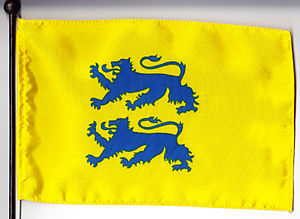
Sydslesvig / Navn og afgrænsning
Bordflag med de to blå slesvigske løver fra ca. 1950; anvendt som "Sydslesvigflag" ved siden af Dannebrog
Sydslesvigsk flag med de to blå slesvigske løver på gul flagdug fra tiden efter 2. verdenskrig og frem til idag.
Sydslesvig er et område i det nordlige Tyskland, beliggende mellem den dansk-tyske grænse og floderne Ejderen og Levenså, inklusive de nordfrisiske øer. Sydslesvig har en befolkning på omkring 500.000 og udgør ca. en femtedel af indbyggerne i delstaten Slesvig-Holsten. Det danske mindretal i Sydslesvig udgør cirka 50.000. Ved siden af højtysk tales der nedertysk, dansk og nordfrisisk. Regionens største by er Flensborg.